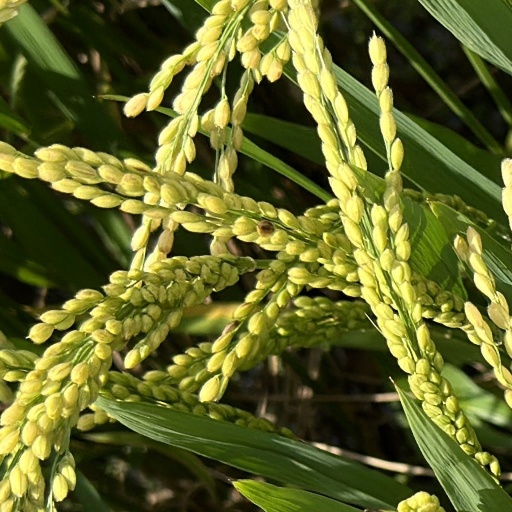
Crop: rice